Belgian Railways Class 20

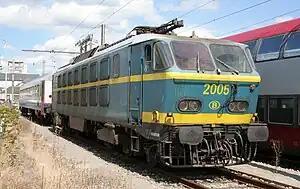
2005 stabled at Luxembourg, 2007-08-13.

Class 20 is a class of electric locomotives formerly operated by SNCB, the national railway of Belgium.